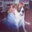
Label: dog